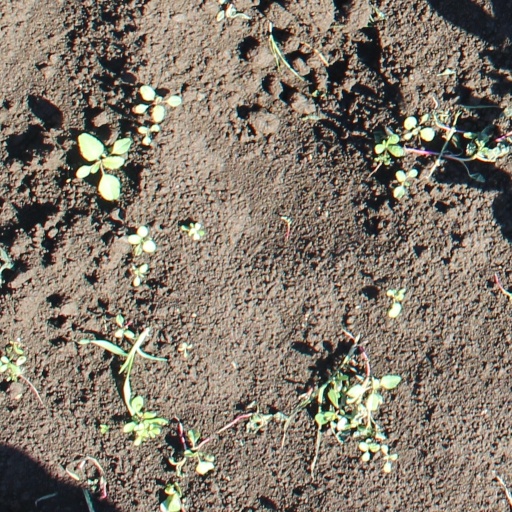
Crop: soybean